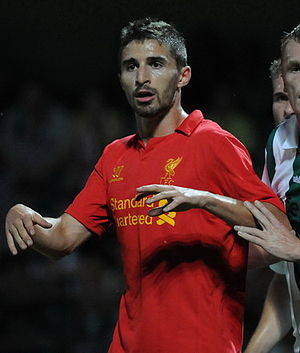
Fabio Borini
Fabio Borini er en italiensk fodboldspiller der spiller som angriber for Serie A klubben Milan, udlejet fra Sunderland i England. Han har tidligere spillet for Liverpool. Han startede sin karriere i Bologna, før han flyttede videre til Chelsea i 2007. I 2011, sluttede han sig til Championship klubben Swansea City på lån, og skrev siden under med Roma, før han skiftede til Liverpool i 2012.